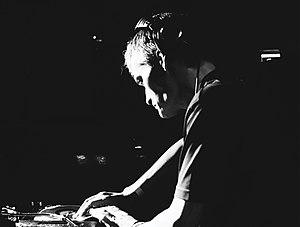
Source Direct est un groupe de musique électronique associé aux sous-genres drum and bass et jungle. Originaire de St Albans en Angleterre, il était composé de Jim Baker et Phil Aslett, jusqu'au départ de ce dernier pour divergence musicales en 1999. Source Direct est souvent comparé à certains artistes de drum and bass ambiente tels que LTJ Bukem et beaucoup d'autres artistes du label Good Looking Records, mais leur travail se distingue par un paysage sonore bien plus sombre, avec une volonté de mettre en emphase des rythmes percutants et rapides, en utilisant des techniques musicales communes au genre comme la syncope notamment.